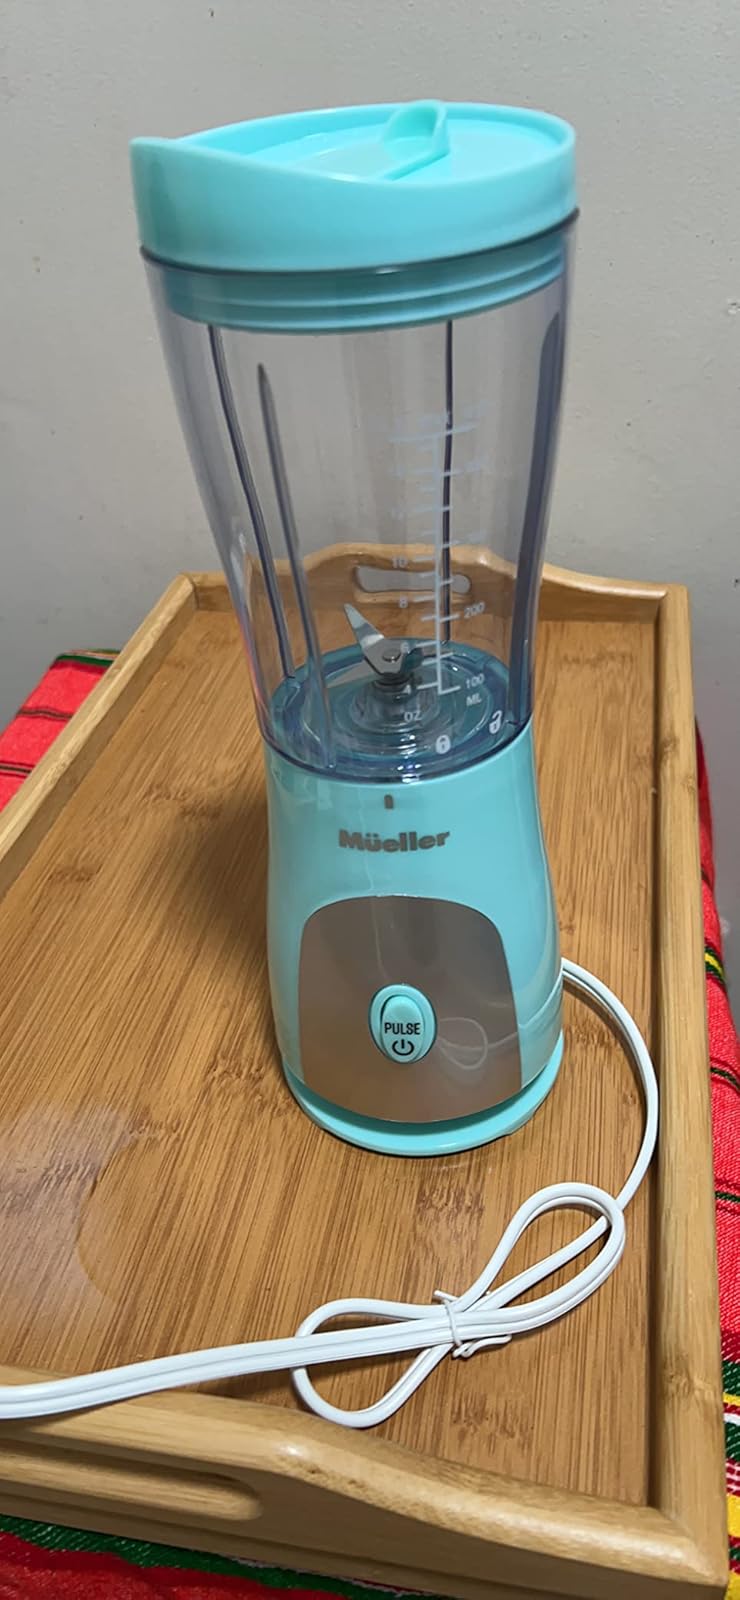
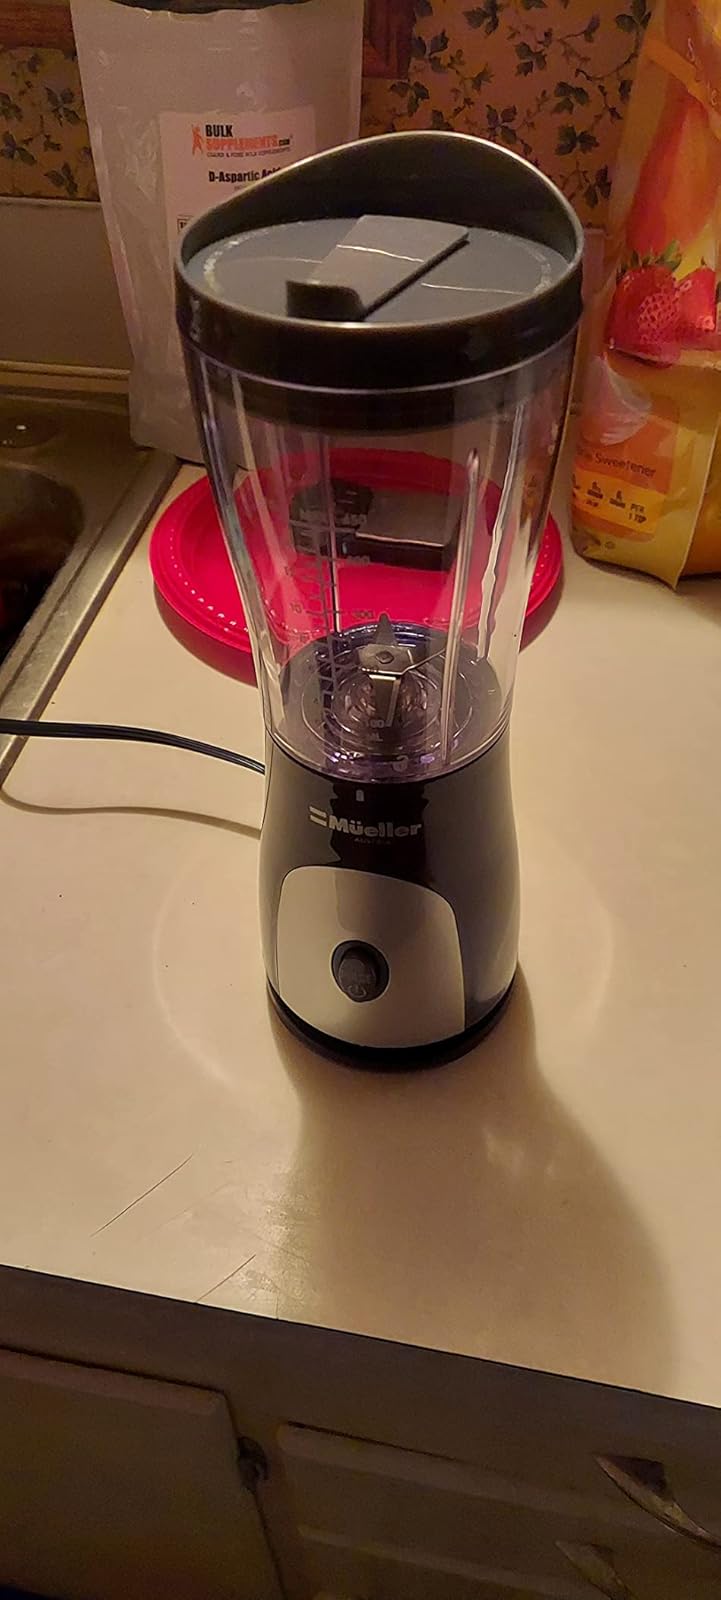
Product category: items_blender
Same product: no